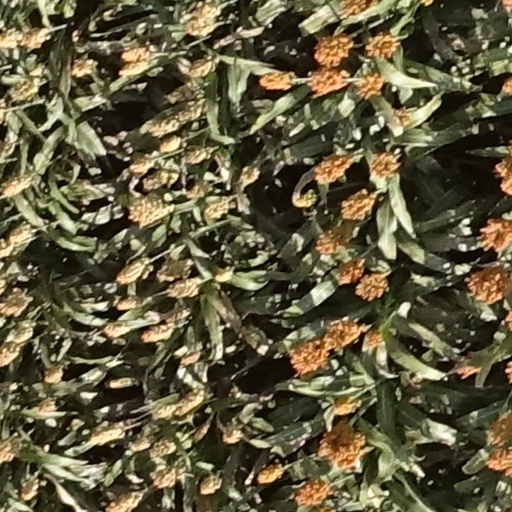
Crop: sorghum